A Semester in the Life of a Garbage Bag

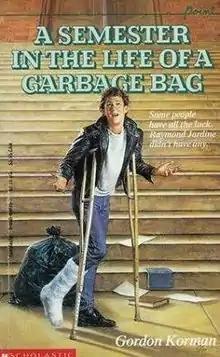
First edition

A Semester in the Life of a Garbage Bag is a young adult novel by Gordon Korman, a Canadian-born author who now lives in New York City.